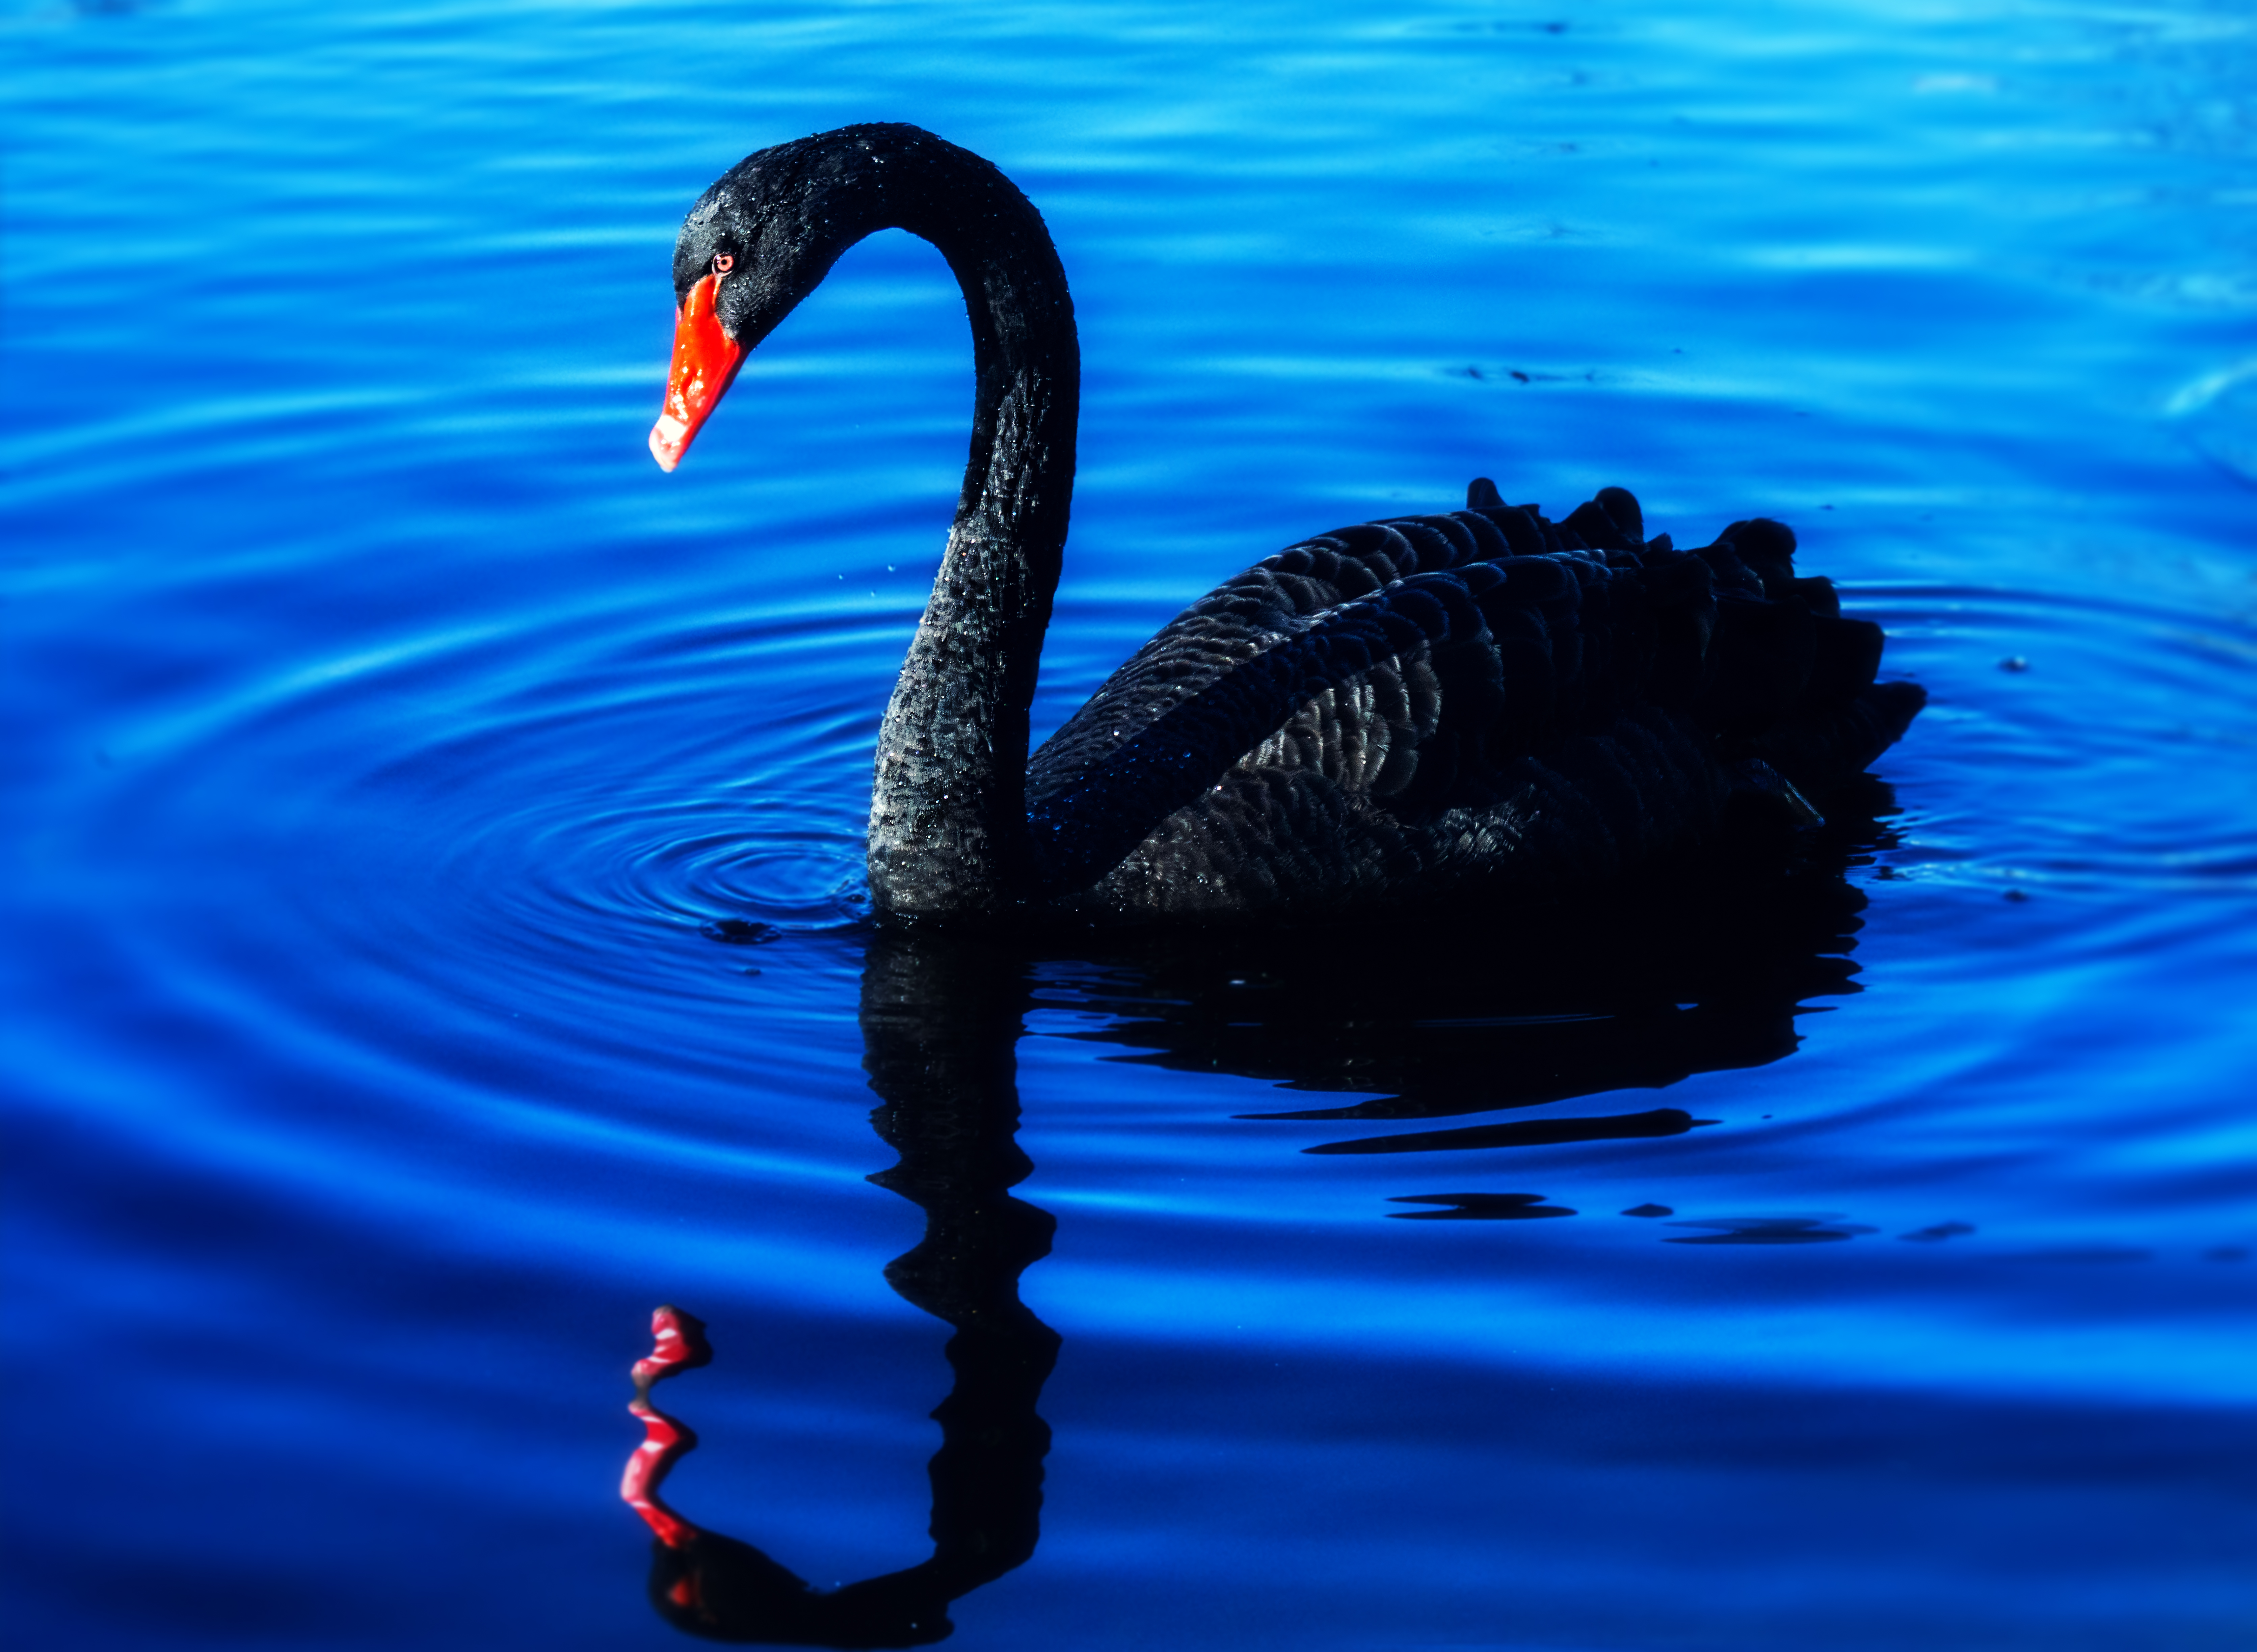
swan, lake, black swan, background, atmosphere, evening mood, light mood, greeting card, elegant, reflection, mood, water, feather, water bird, ducks geese and swans, bird, beak, waterfowl